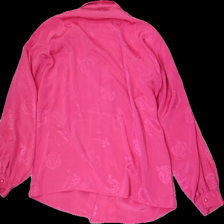
View: back
Type: Blouse
Category: Ladies
Brand: Object
Colors: Pink
Material: 100% Polyester
Pattern: Floral print
Cut: Regular
Size: 40
Season: All
Trend: 80s
Stains: Minor
Damage: damage
Damage location: middle center
Price range: 50-100
Recommended usage: Recycle
Description: Pink blouse with soulderpads and floralprint